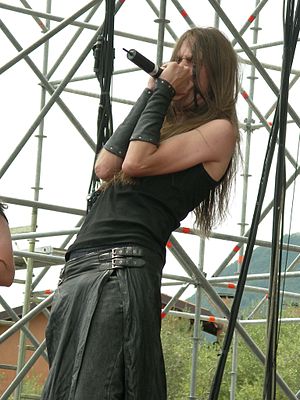
Mathias Lillmåns
Lillmåns live med Finntroll i 2006.
Mathias Lillmåns, også kendt som Vreth, er en finsk musiker, bedst kendt som den nuværende sanger i folk metal-bandet Finntroll. Lillmåns kom med i bandet i 2006.